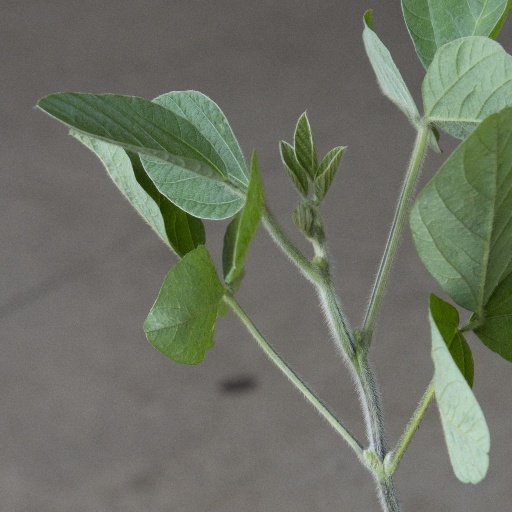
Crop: soybean